3rd Light Horse Brigade

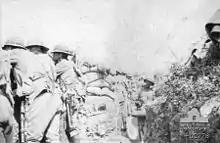
Troopers from the 9th Light Horse Regiment, Gallipoli, 1915

In August, the Allies attempted to break the deadlock on the Gallipoli peninsula, launching the August Offensive in an effort to secure the heights around Sari Bair, Chunuk Bair and Baby 700. During this effort, the 8th and 10th Light Horse Regiments took part in the attack at the Nek on 7 August, while the 9th was placed in reserve. Planned as a feint to draw attention away from efforts elsewhere, the attack proved costly for the light horsemen. Due to poor coordination, efforts to support the attack broke down, and the preparatory artillery barrage ended before the attack began, allowing the defending Ottoman troops to return to their firing positions before the first wave set out. Attacking across the narrow front, the first wave of 150 men were all killed or wounded shortly after leaving their trenches. Nevertheless, three more waves were pushed forward before the attack was halted. Total casualties in the two regiments amounted 234 killed and 138 wounded. On 27 August, the 9th and 10th Light Horse Regiments were sent as reinforcements to support the attack on Hill 60, which secured a link between Anzac Cove and Suvla. For his actions during this battle, Lieutenant Hugo Throssell later received the Victoria Cross. For the remainder of the campaign, the brigade undertook defensive duties. Hughes became ill late in the Gallipoli campaign and was evacuated. In his stead, the brigade major, John Antill, assumed command of the brigade in early October 1915.